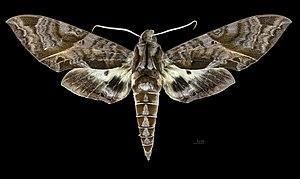
Eumorpha triangulum est une espèce d'insectes lépidoptères de la famille des Sphingidae, sous-famille des Macroglossinae, de la tribu des Philampelini et du genre Eumorpha.